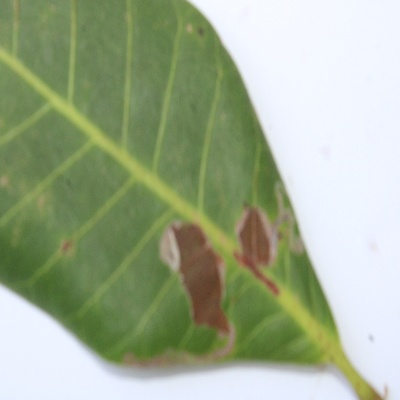
Crop: Cashew
Condition: leaf miner